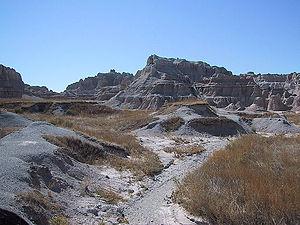
Le Dakota du Sud /dakɔta dy syd/ est un État du Nord des États-Unis, bordé à l'ouest par le Wyoming et le Montana, au nord par le Dakota du Nord, à l'est par le Minnesota et l'Iowa et au sud par le Nebraska. État situé dans l'ouest des plaines du Midwest, il possède un climat continental. Il compte 814 180 habitants en 2010. Sa capitale est Pierre et sa plus grande ville Sioux Falls, avec environ 154 000 habitants.